Answer in natural language. Consider the 3D positions of the objects in the scene and not just the 2D positions in the image. Is the centerpoint of  Window (highlighted by a blue box) at a higher height than scenic landscape wall decor photo (highlighted by a green box)? Choose between the following options: yes or no
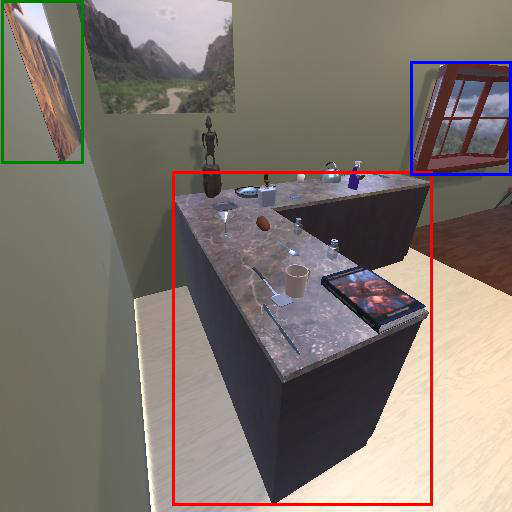
<answer>no</answer>